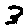
Label: 3